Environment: real
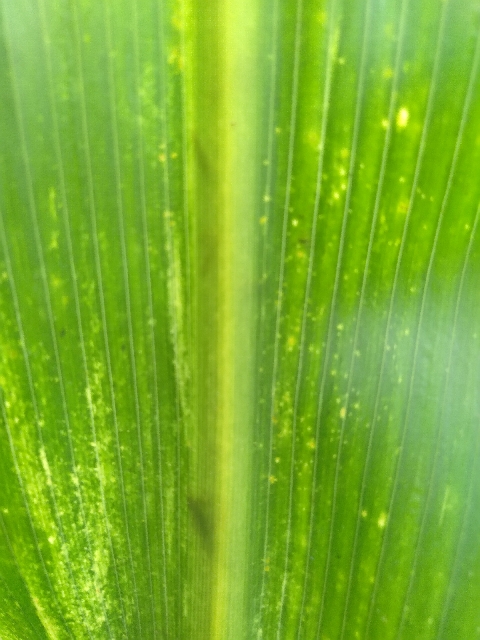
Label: lethal_necrosis